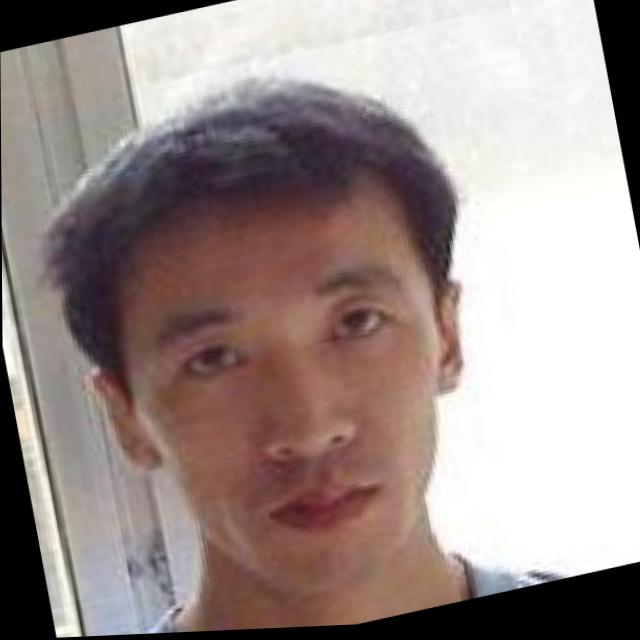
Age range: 21-44